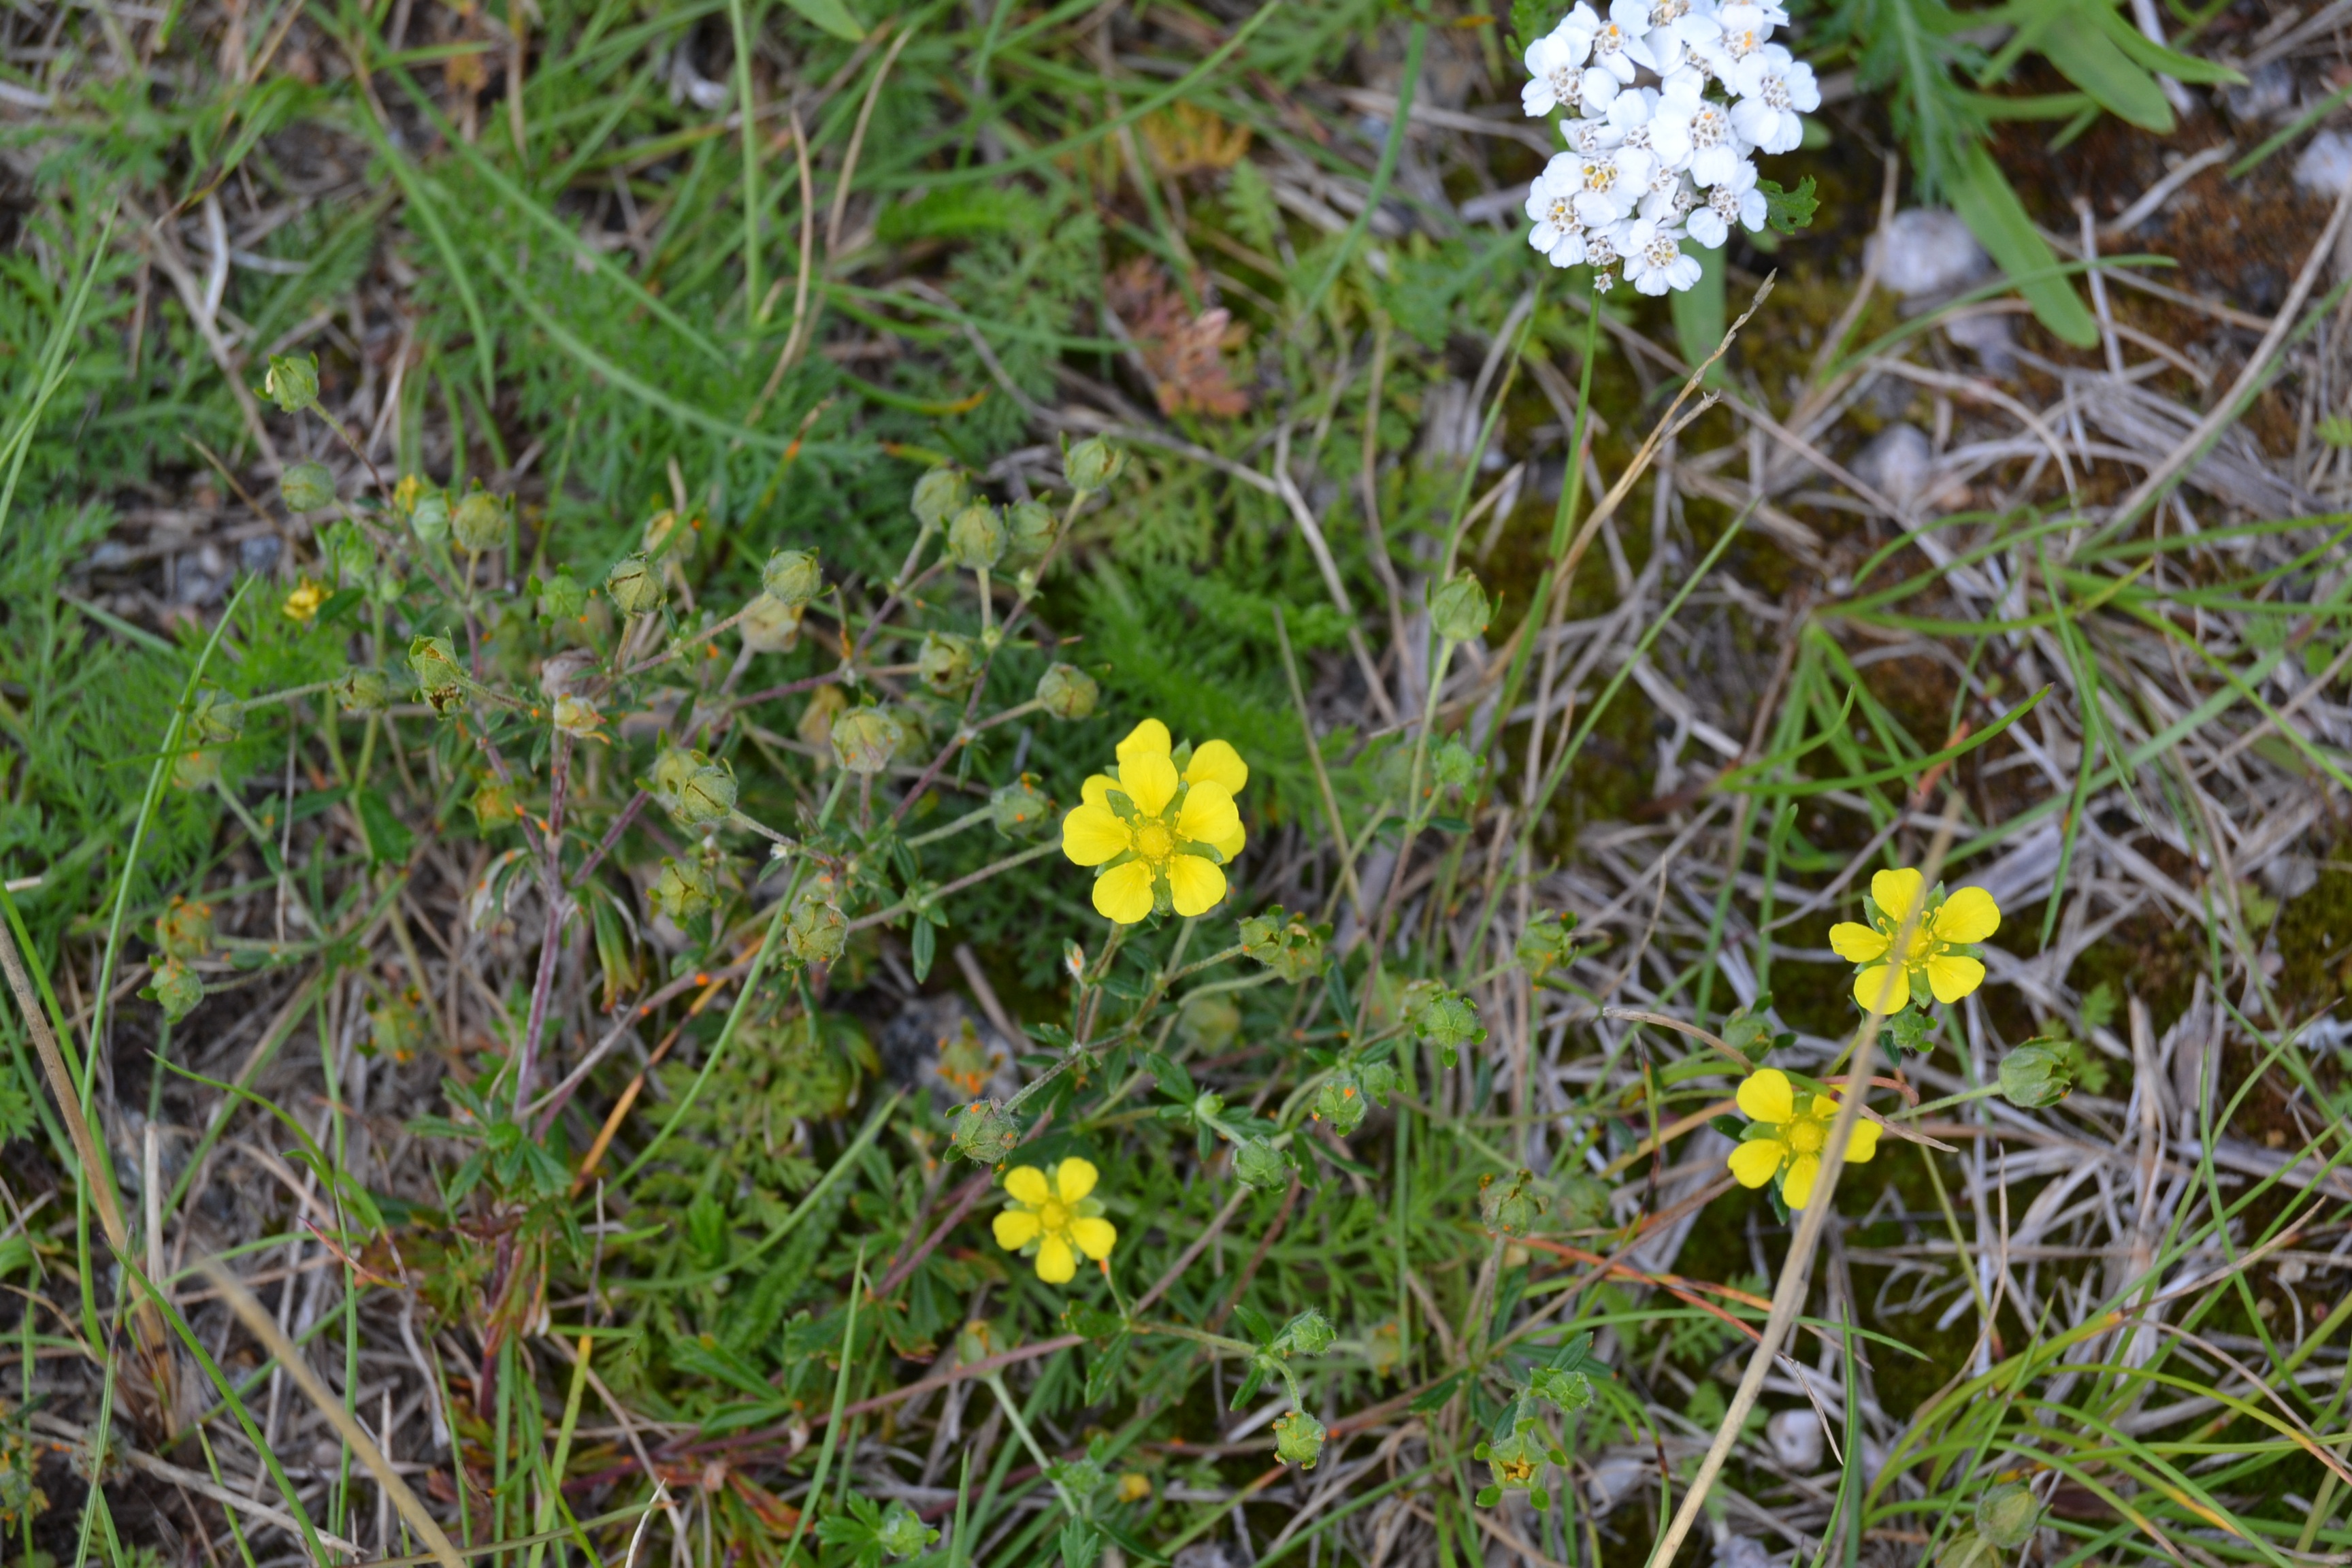
nature, forest, grass, plant, white, meadow, prairie, flower, summer, park, yellow, flora, wildflower, flowers, shrub, sweden, rue, small flowers, flowering plant, subshrub, land plant, common tormentil, silverweed